Leiden choirbooks

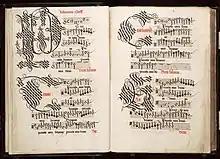

The Leiden choirbooks are six volumes of polyphonic renaissance music of the Franco-Flemish school copied for the Pieterskerk, Leiden and now preserved at the Erfgoed Leiden en Omstreken (formerly Gemeentearchief Leiden).